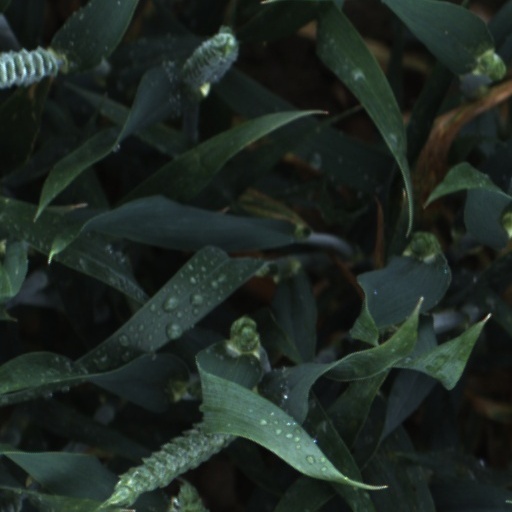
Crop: wheat